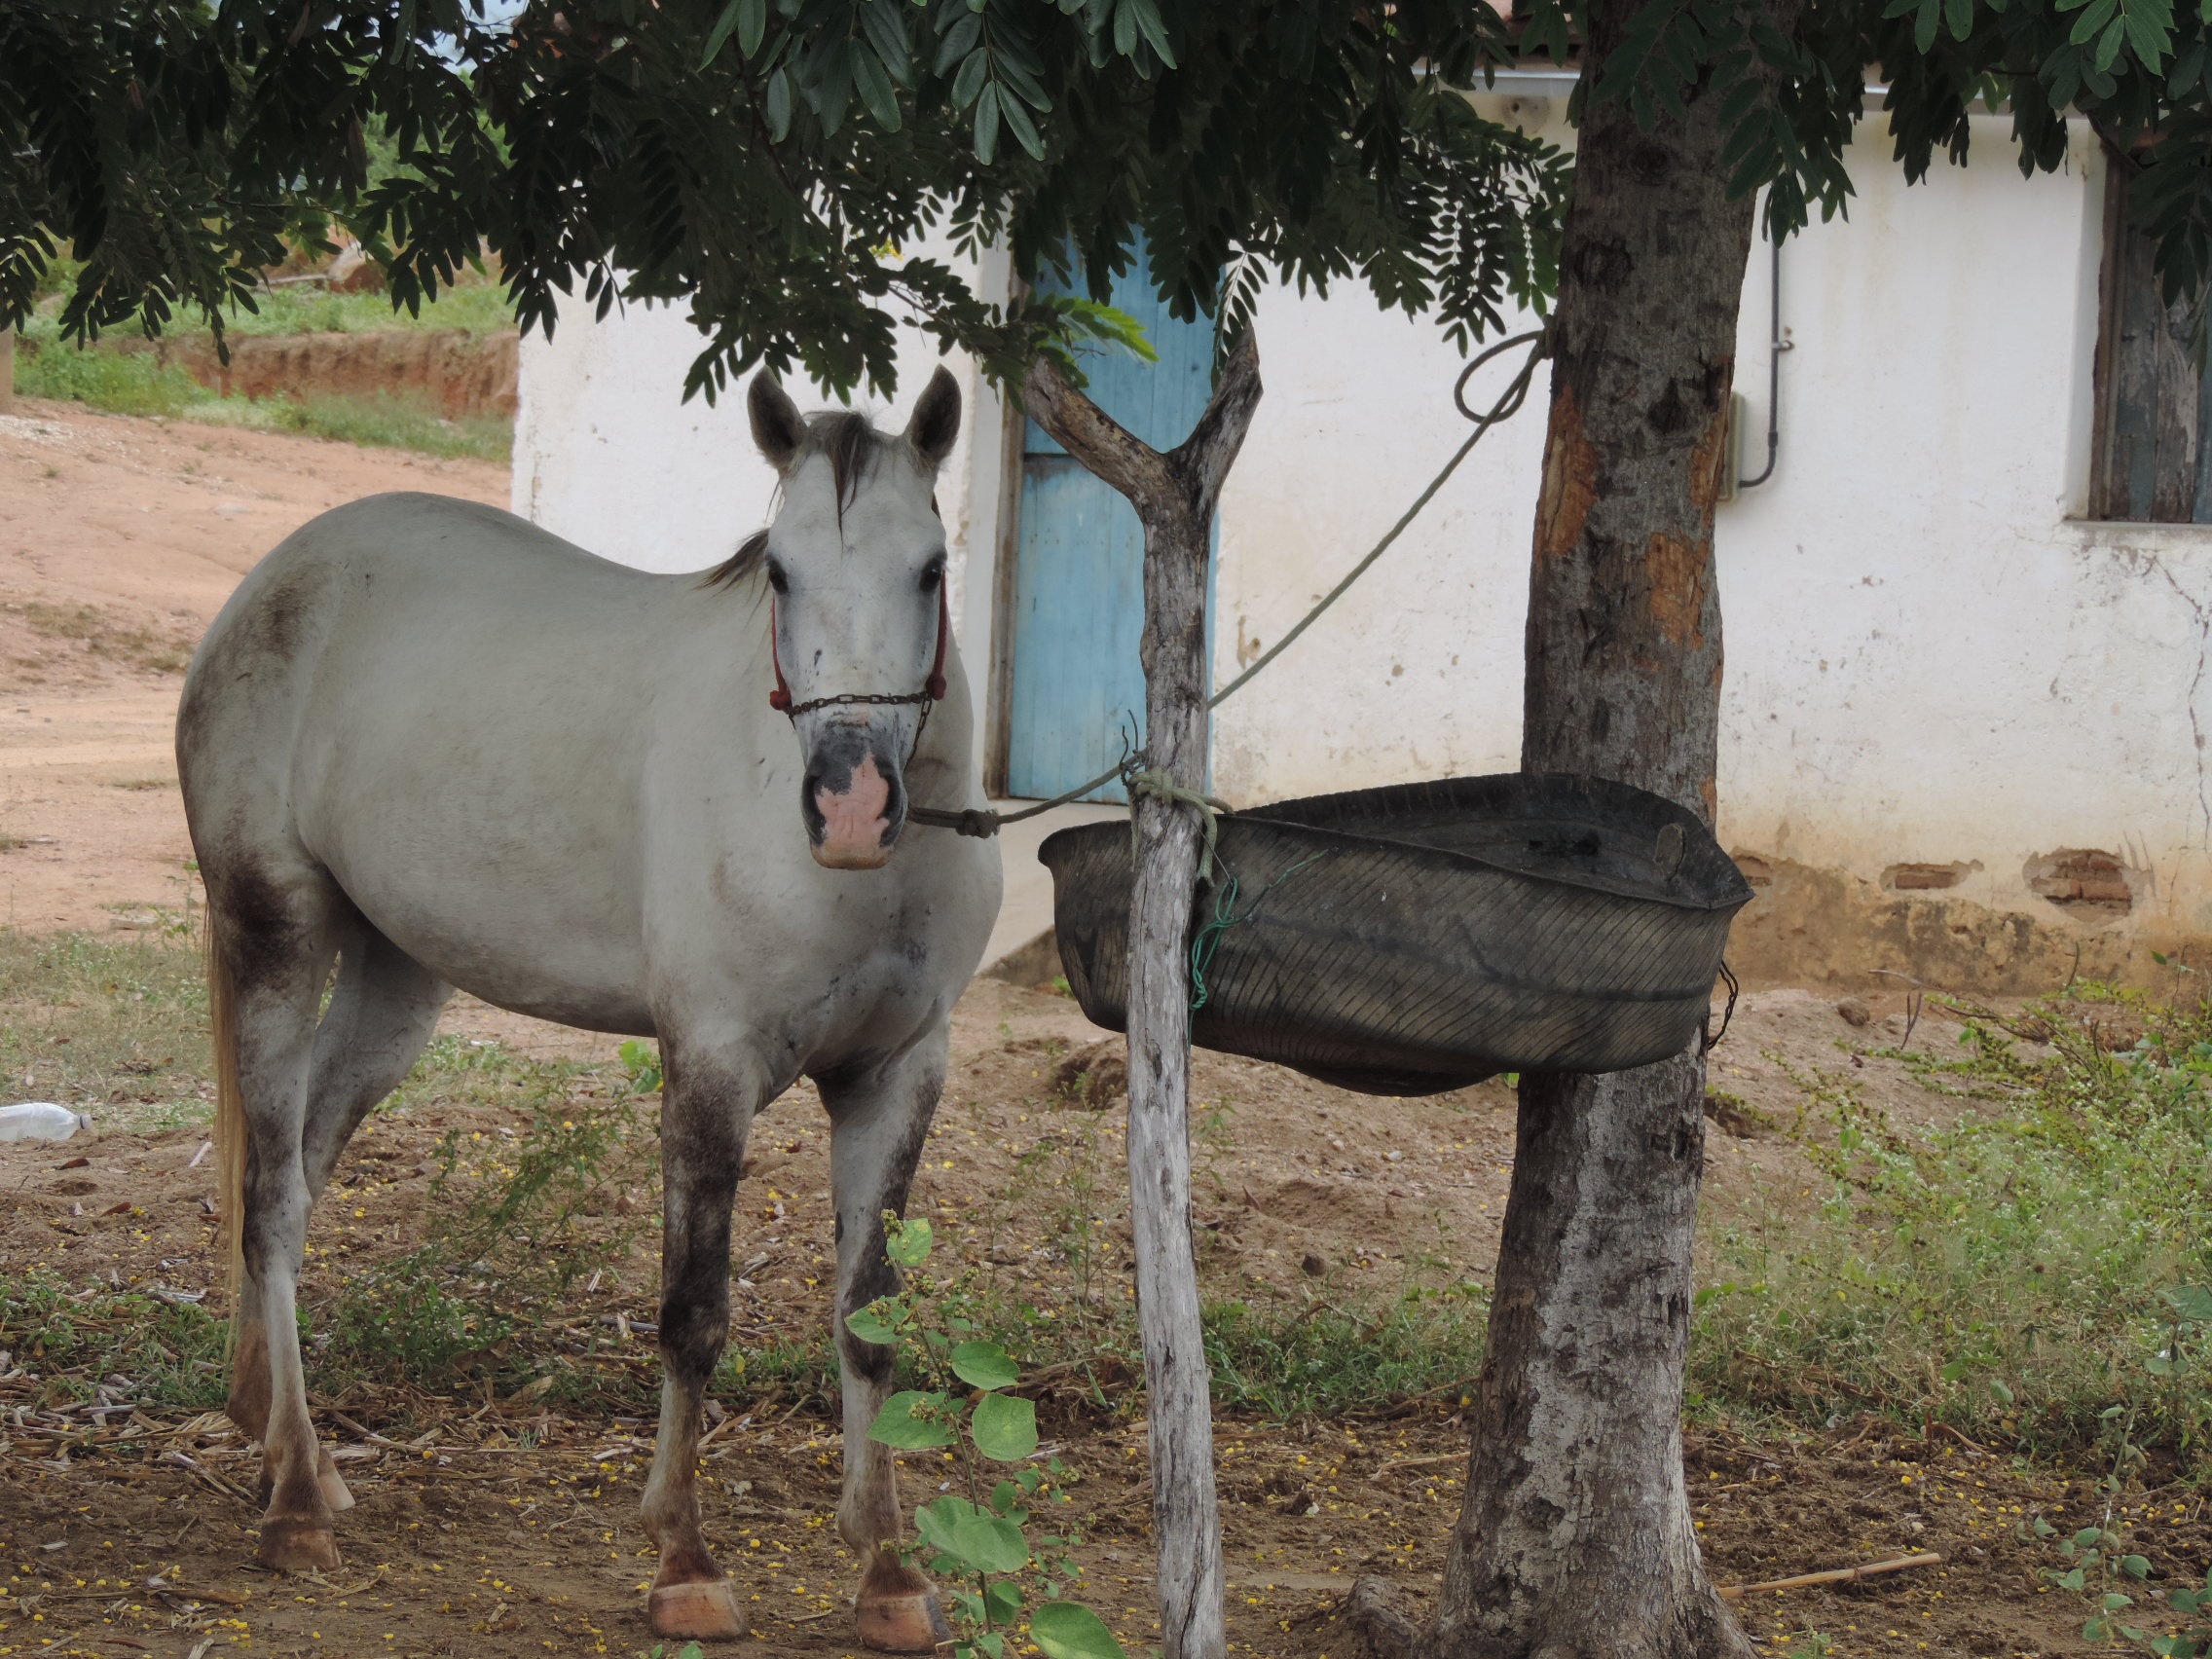
farm, wildlife, zoo, horse, mammal, fauna, knight, mare, rural area, pack animal, horse like mammal, haras